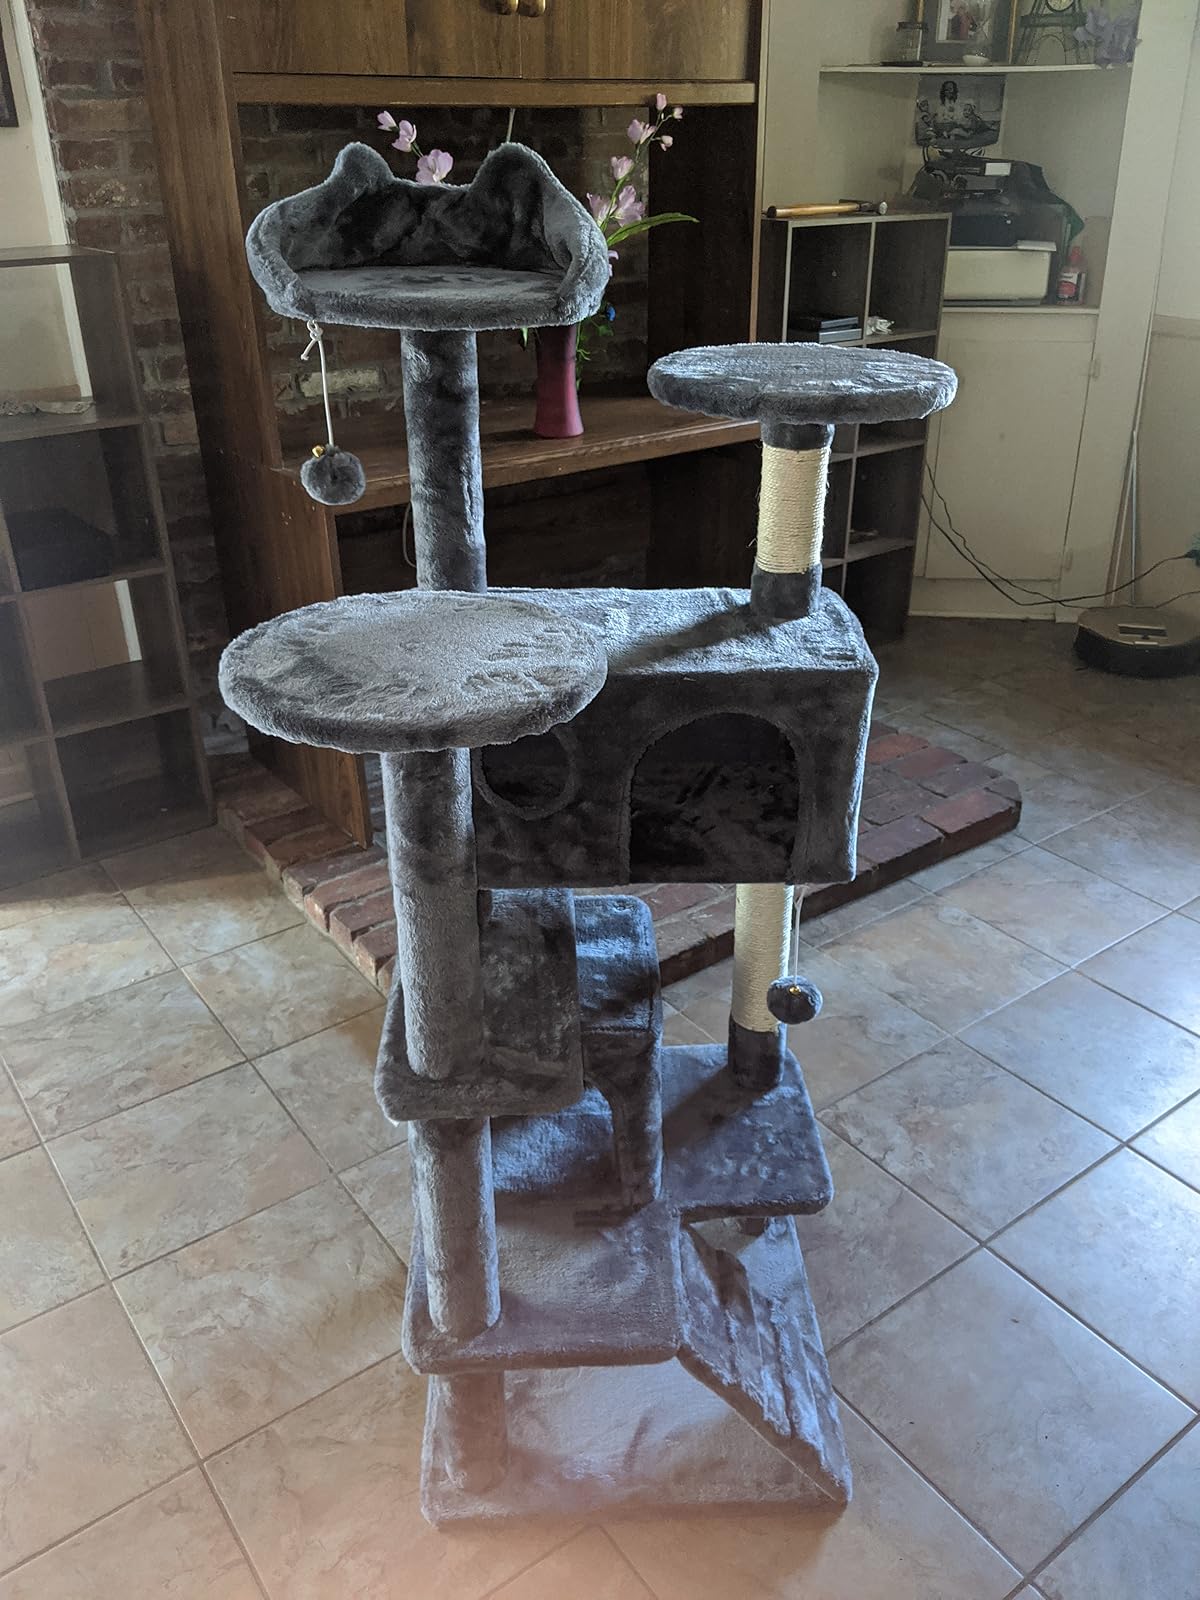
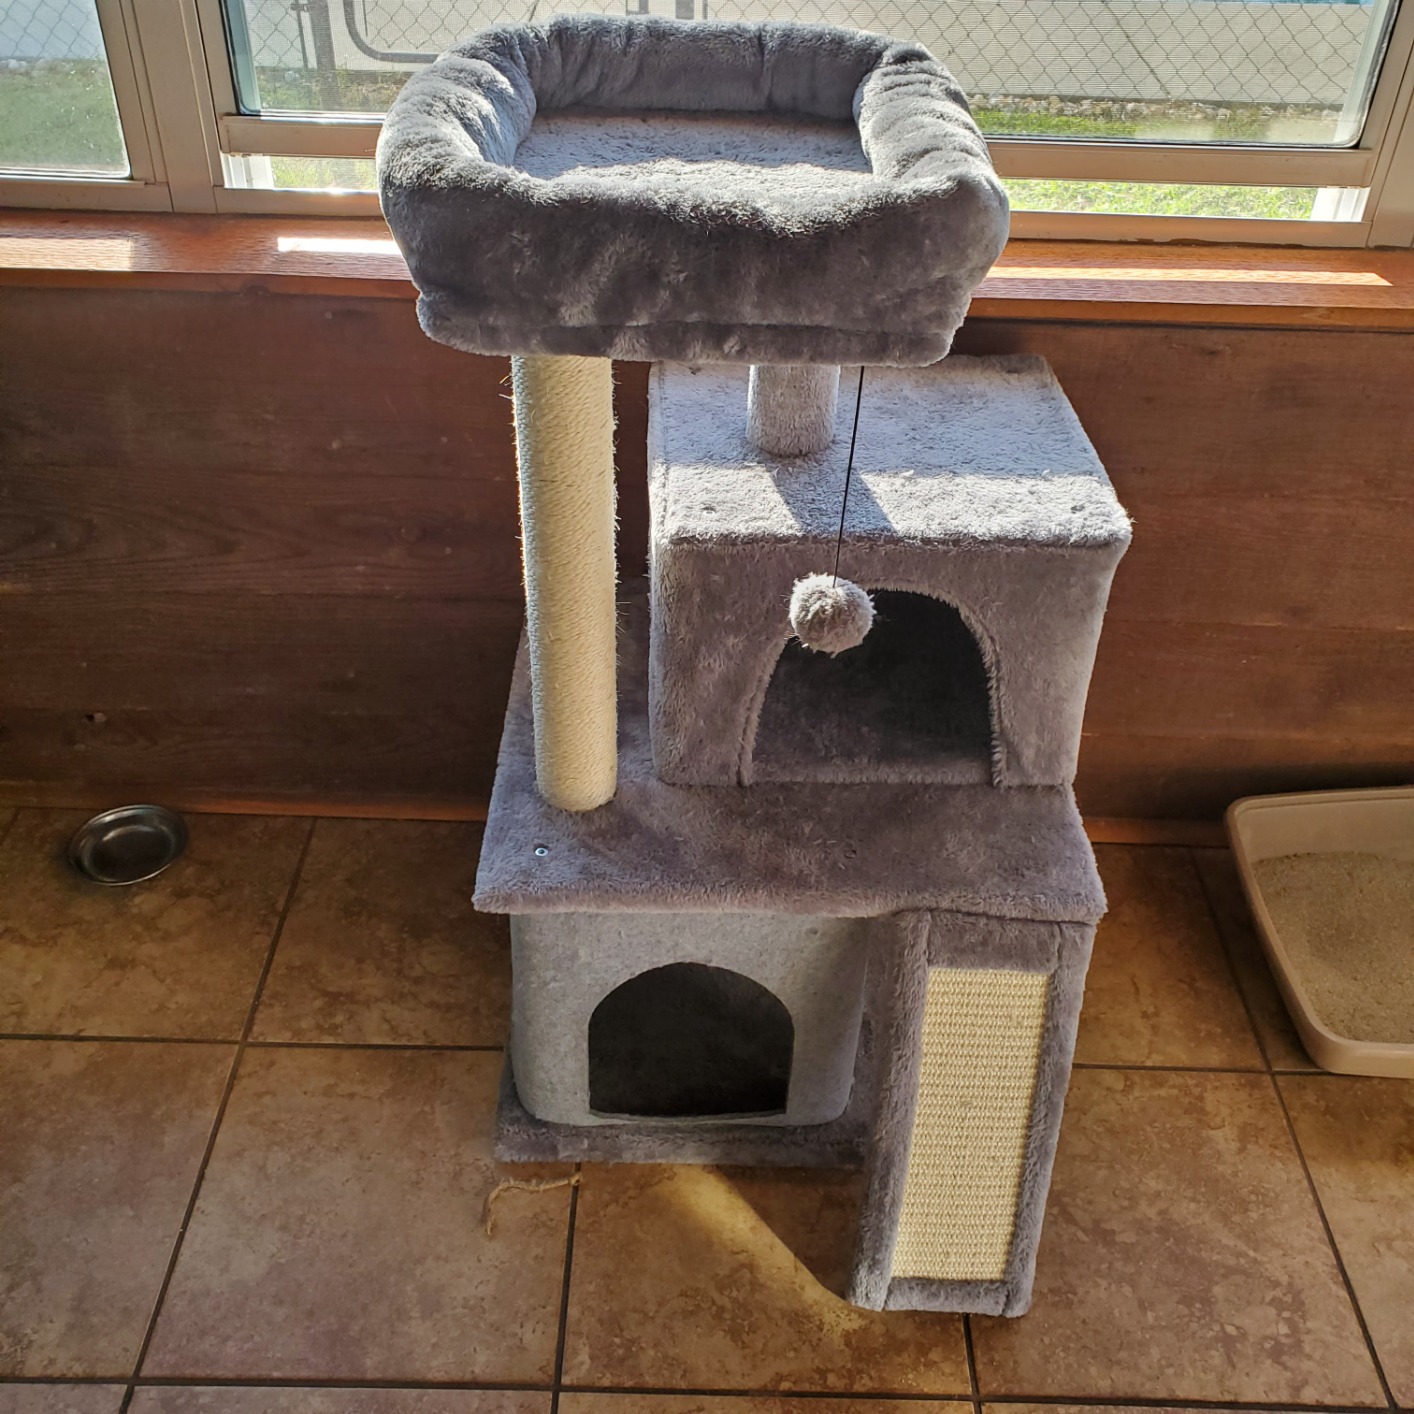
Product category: items_cat tree
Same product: no